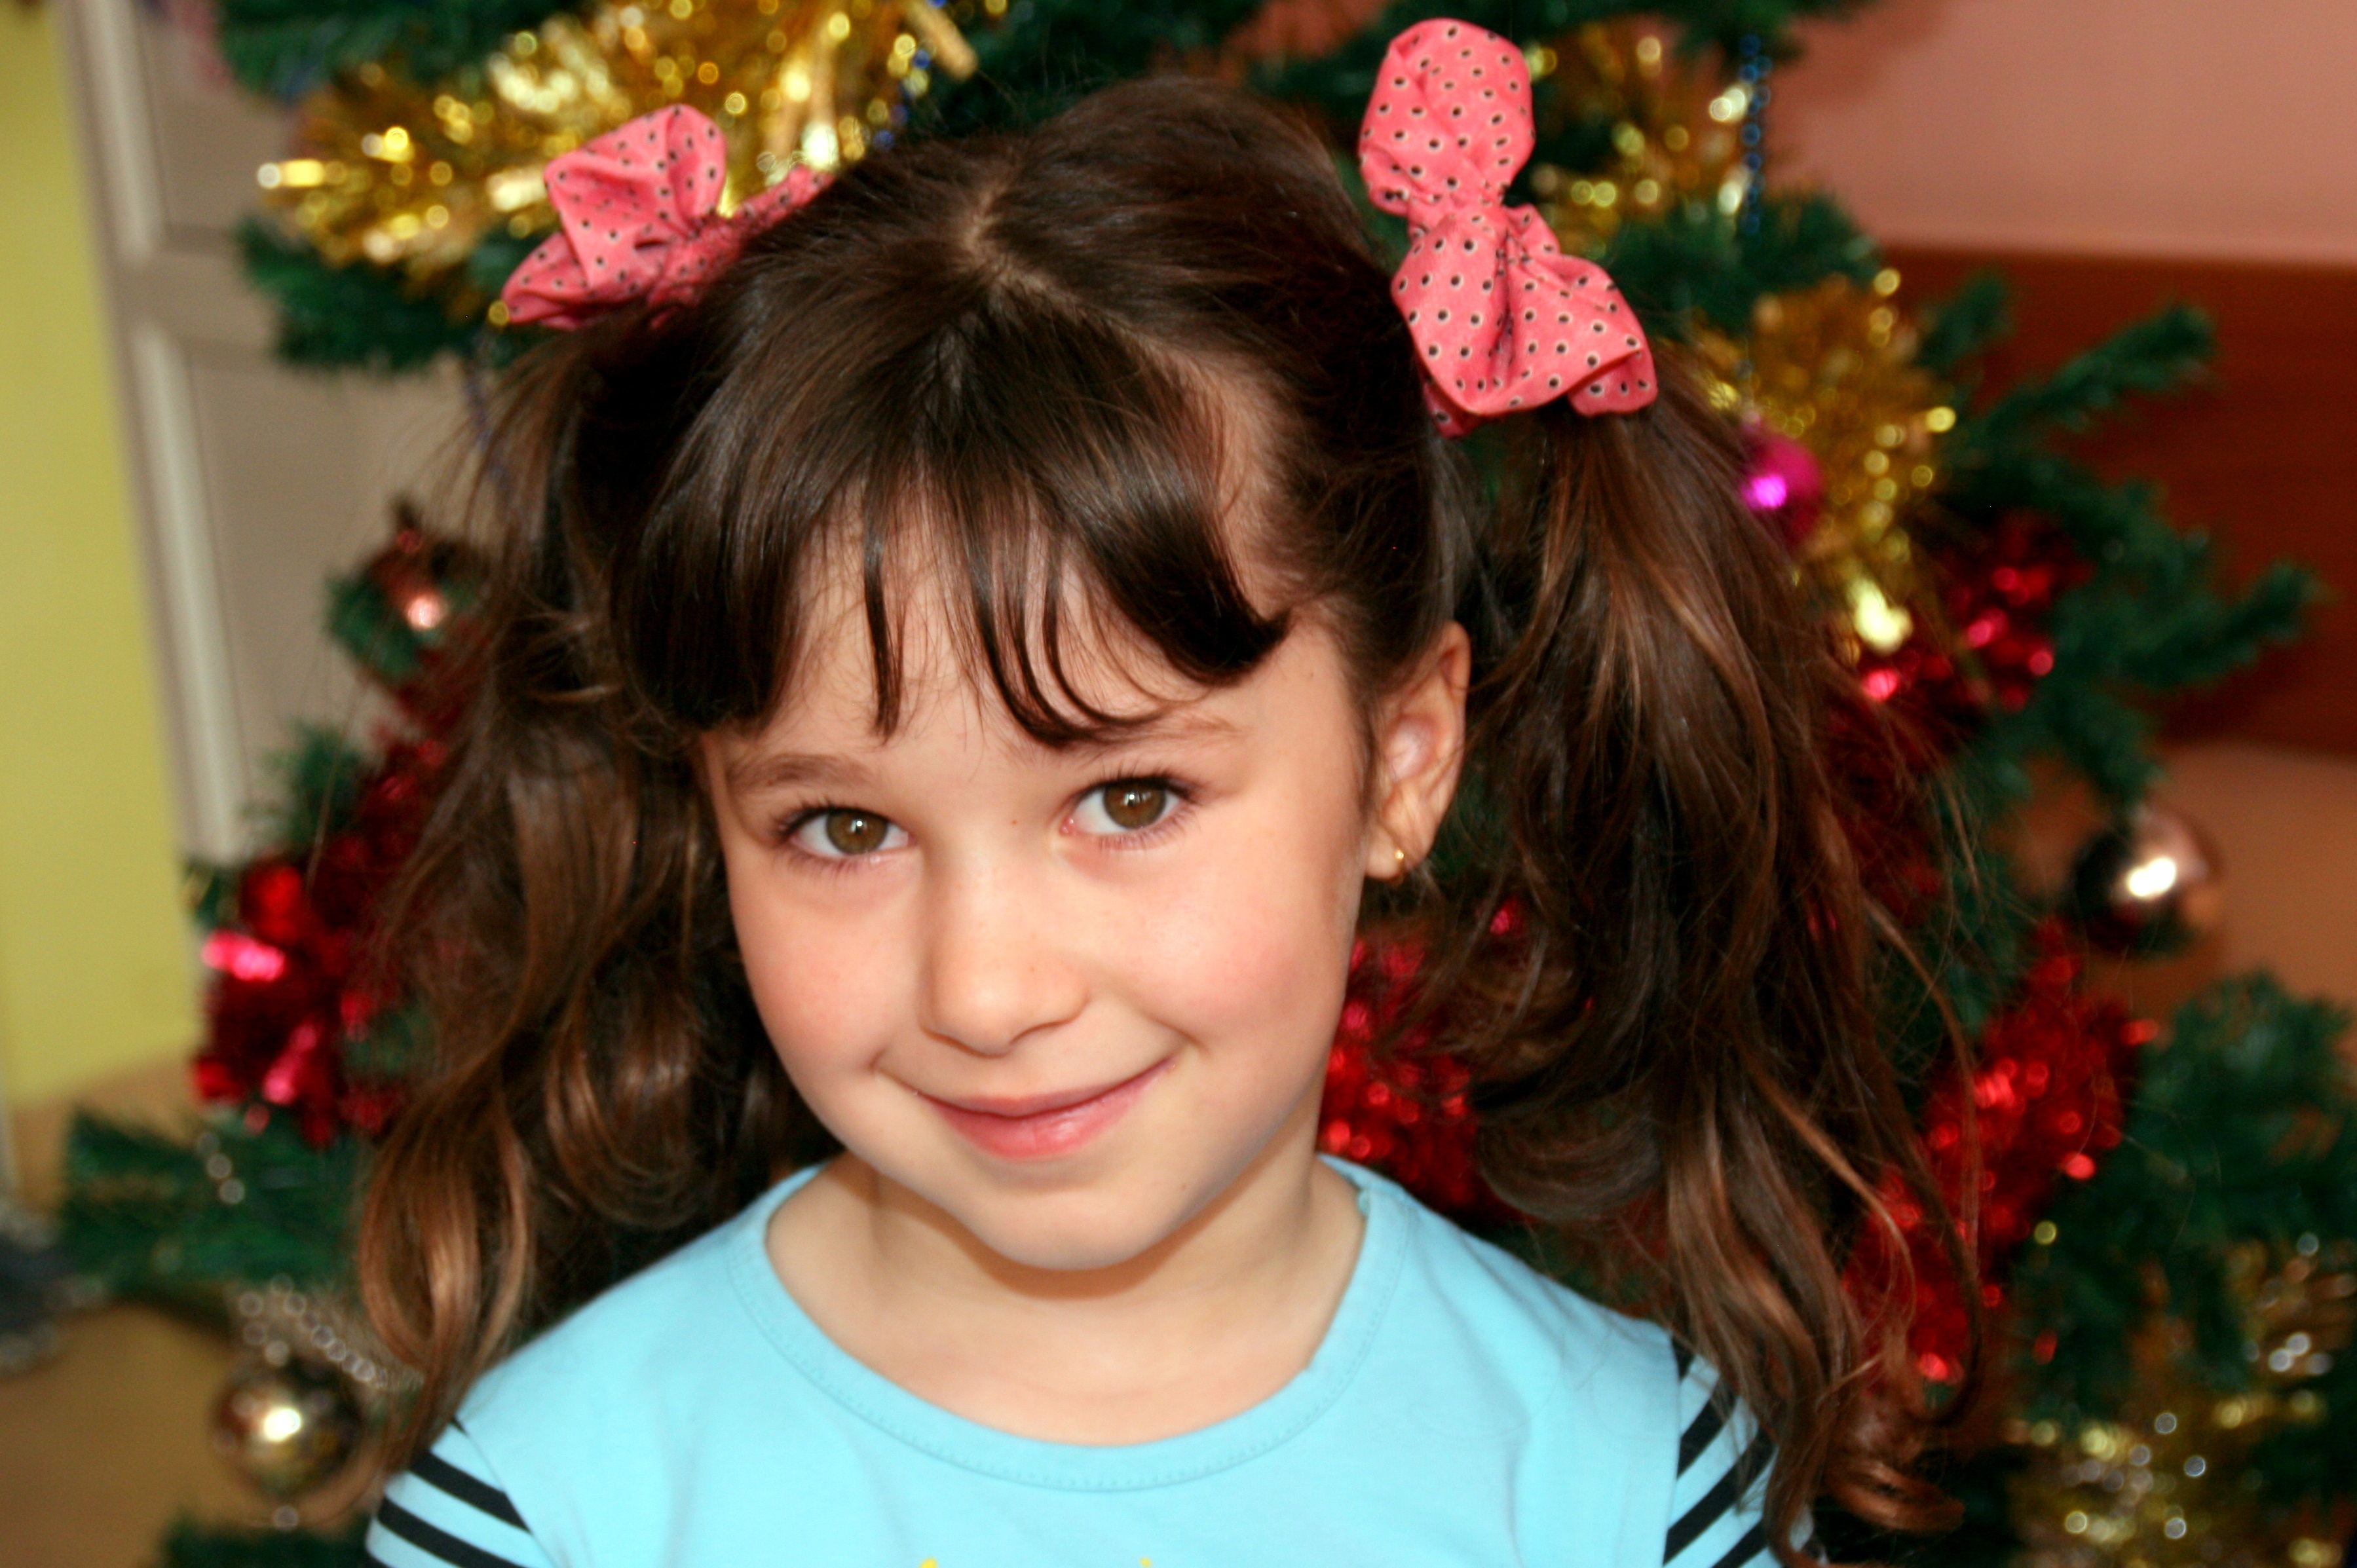
girl, flower, holiday, child, christmas, christmas tree, dress, holidays, tinsel, event, decorations, sweetness